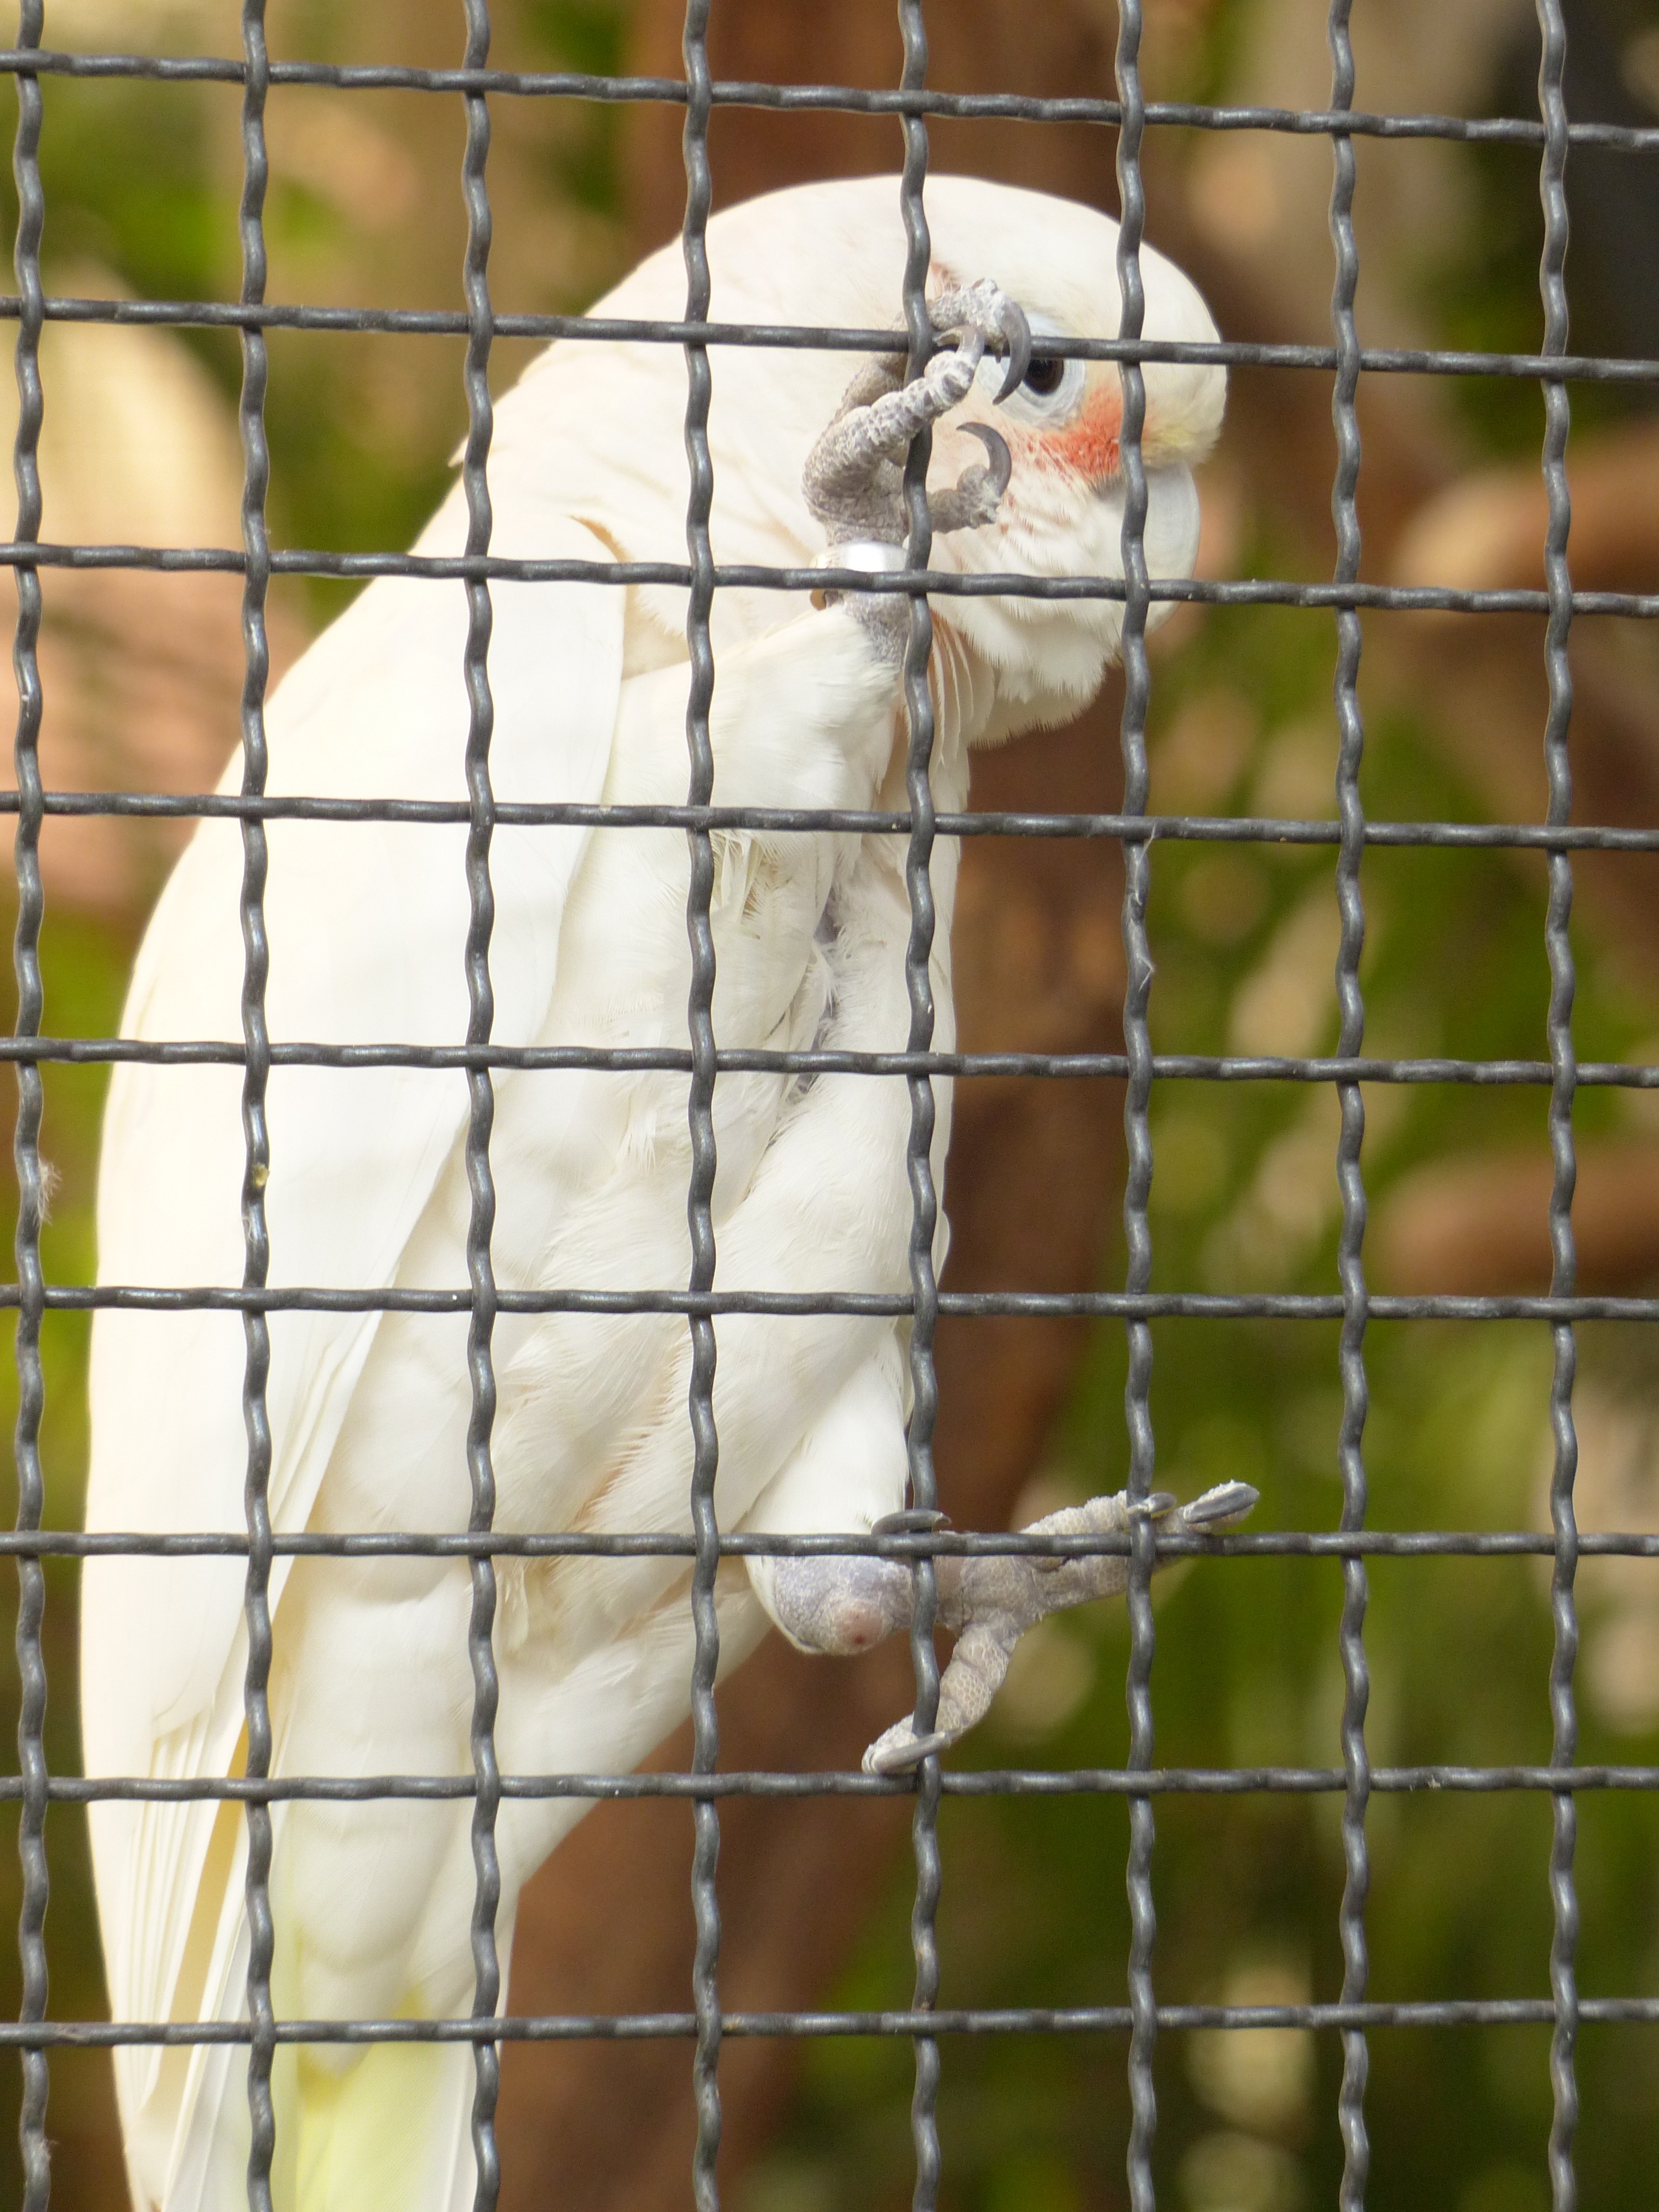
bird, fence, recreation, zoo, talk, grid, parrot, scream, imprisoned, cockatoo, animal shelter, chain link fencing, goffins cockatoo, cacatua goffiniana